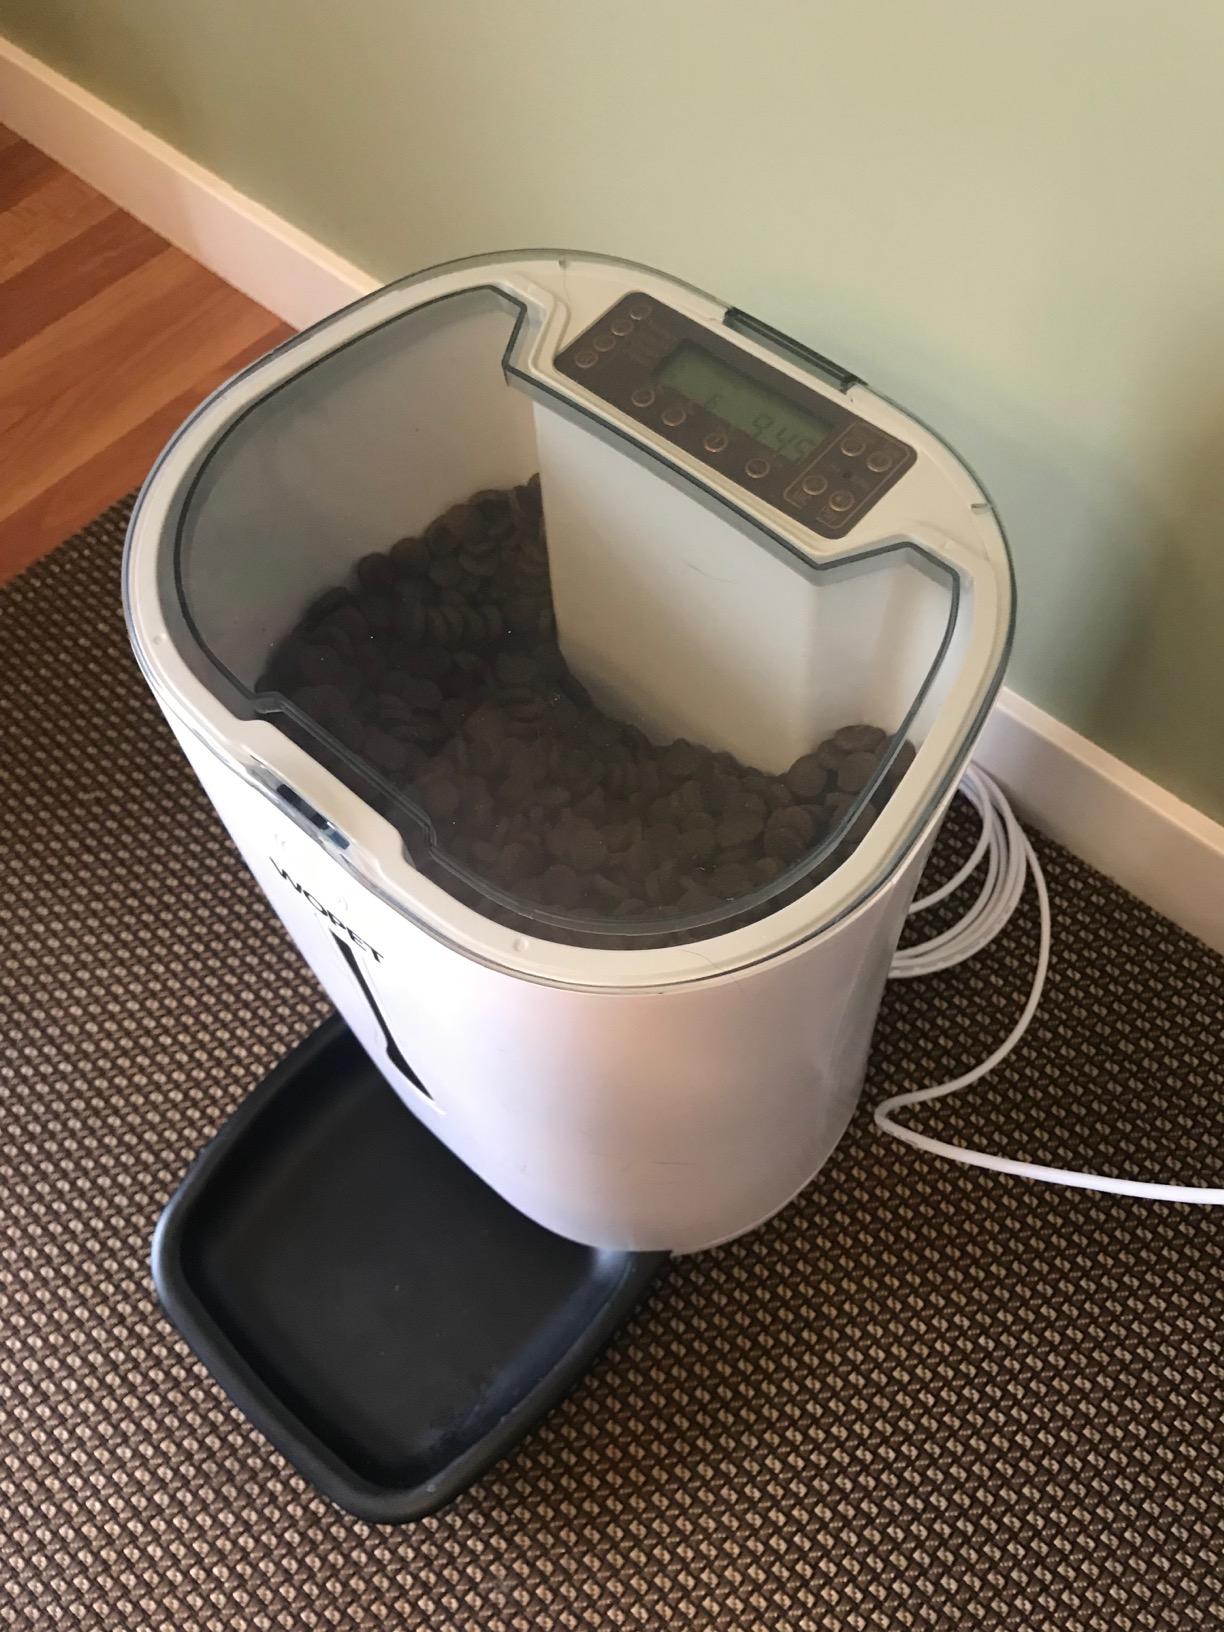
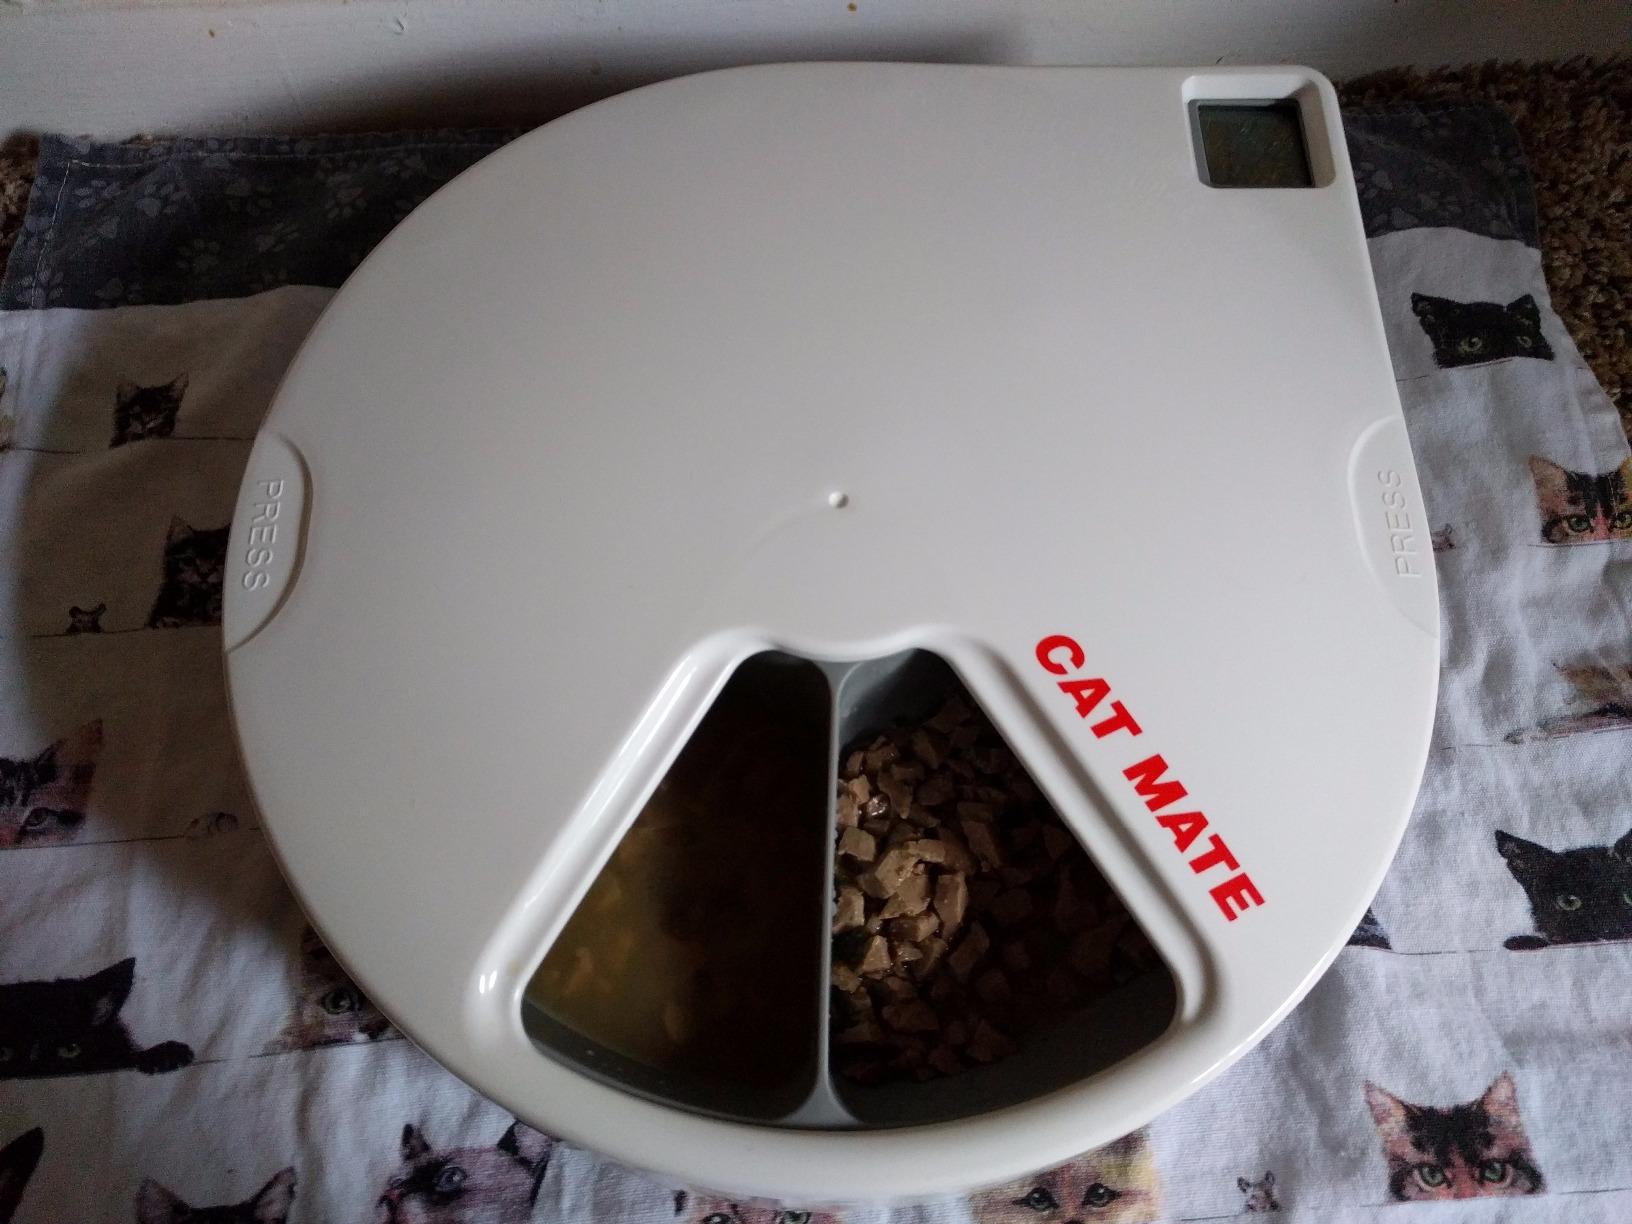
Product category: items_feeder
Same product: no